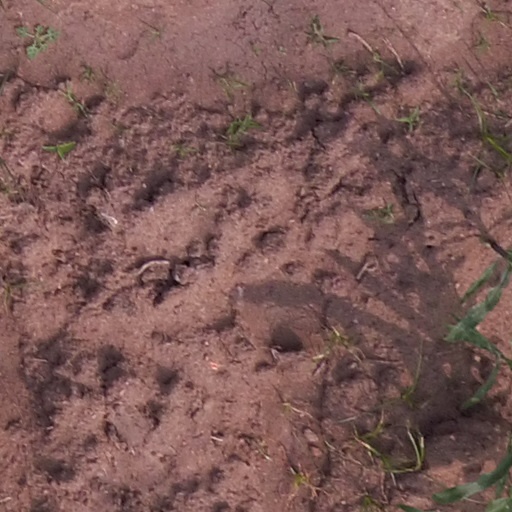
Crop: maize; corn